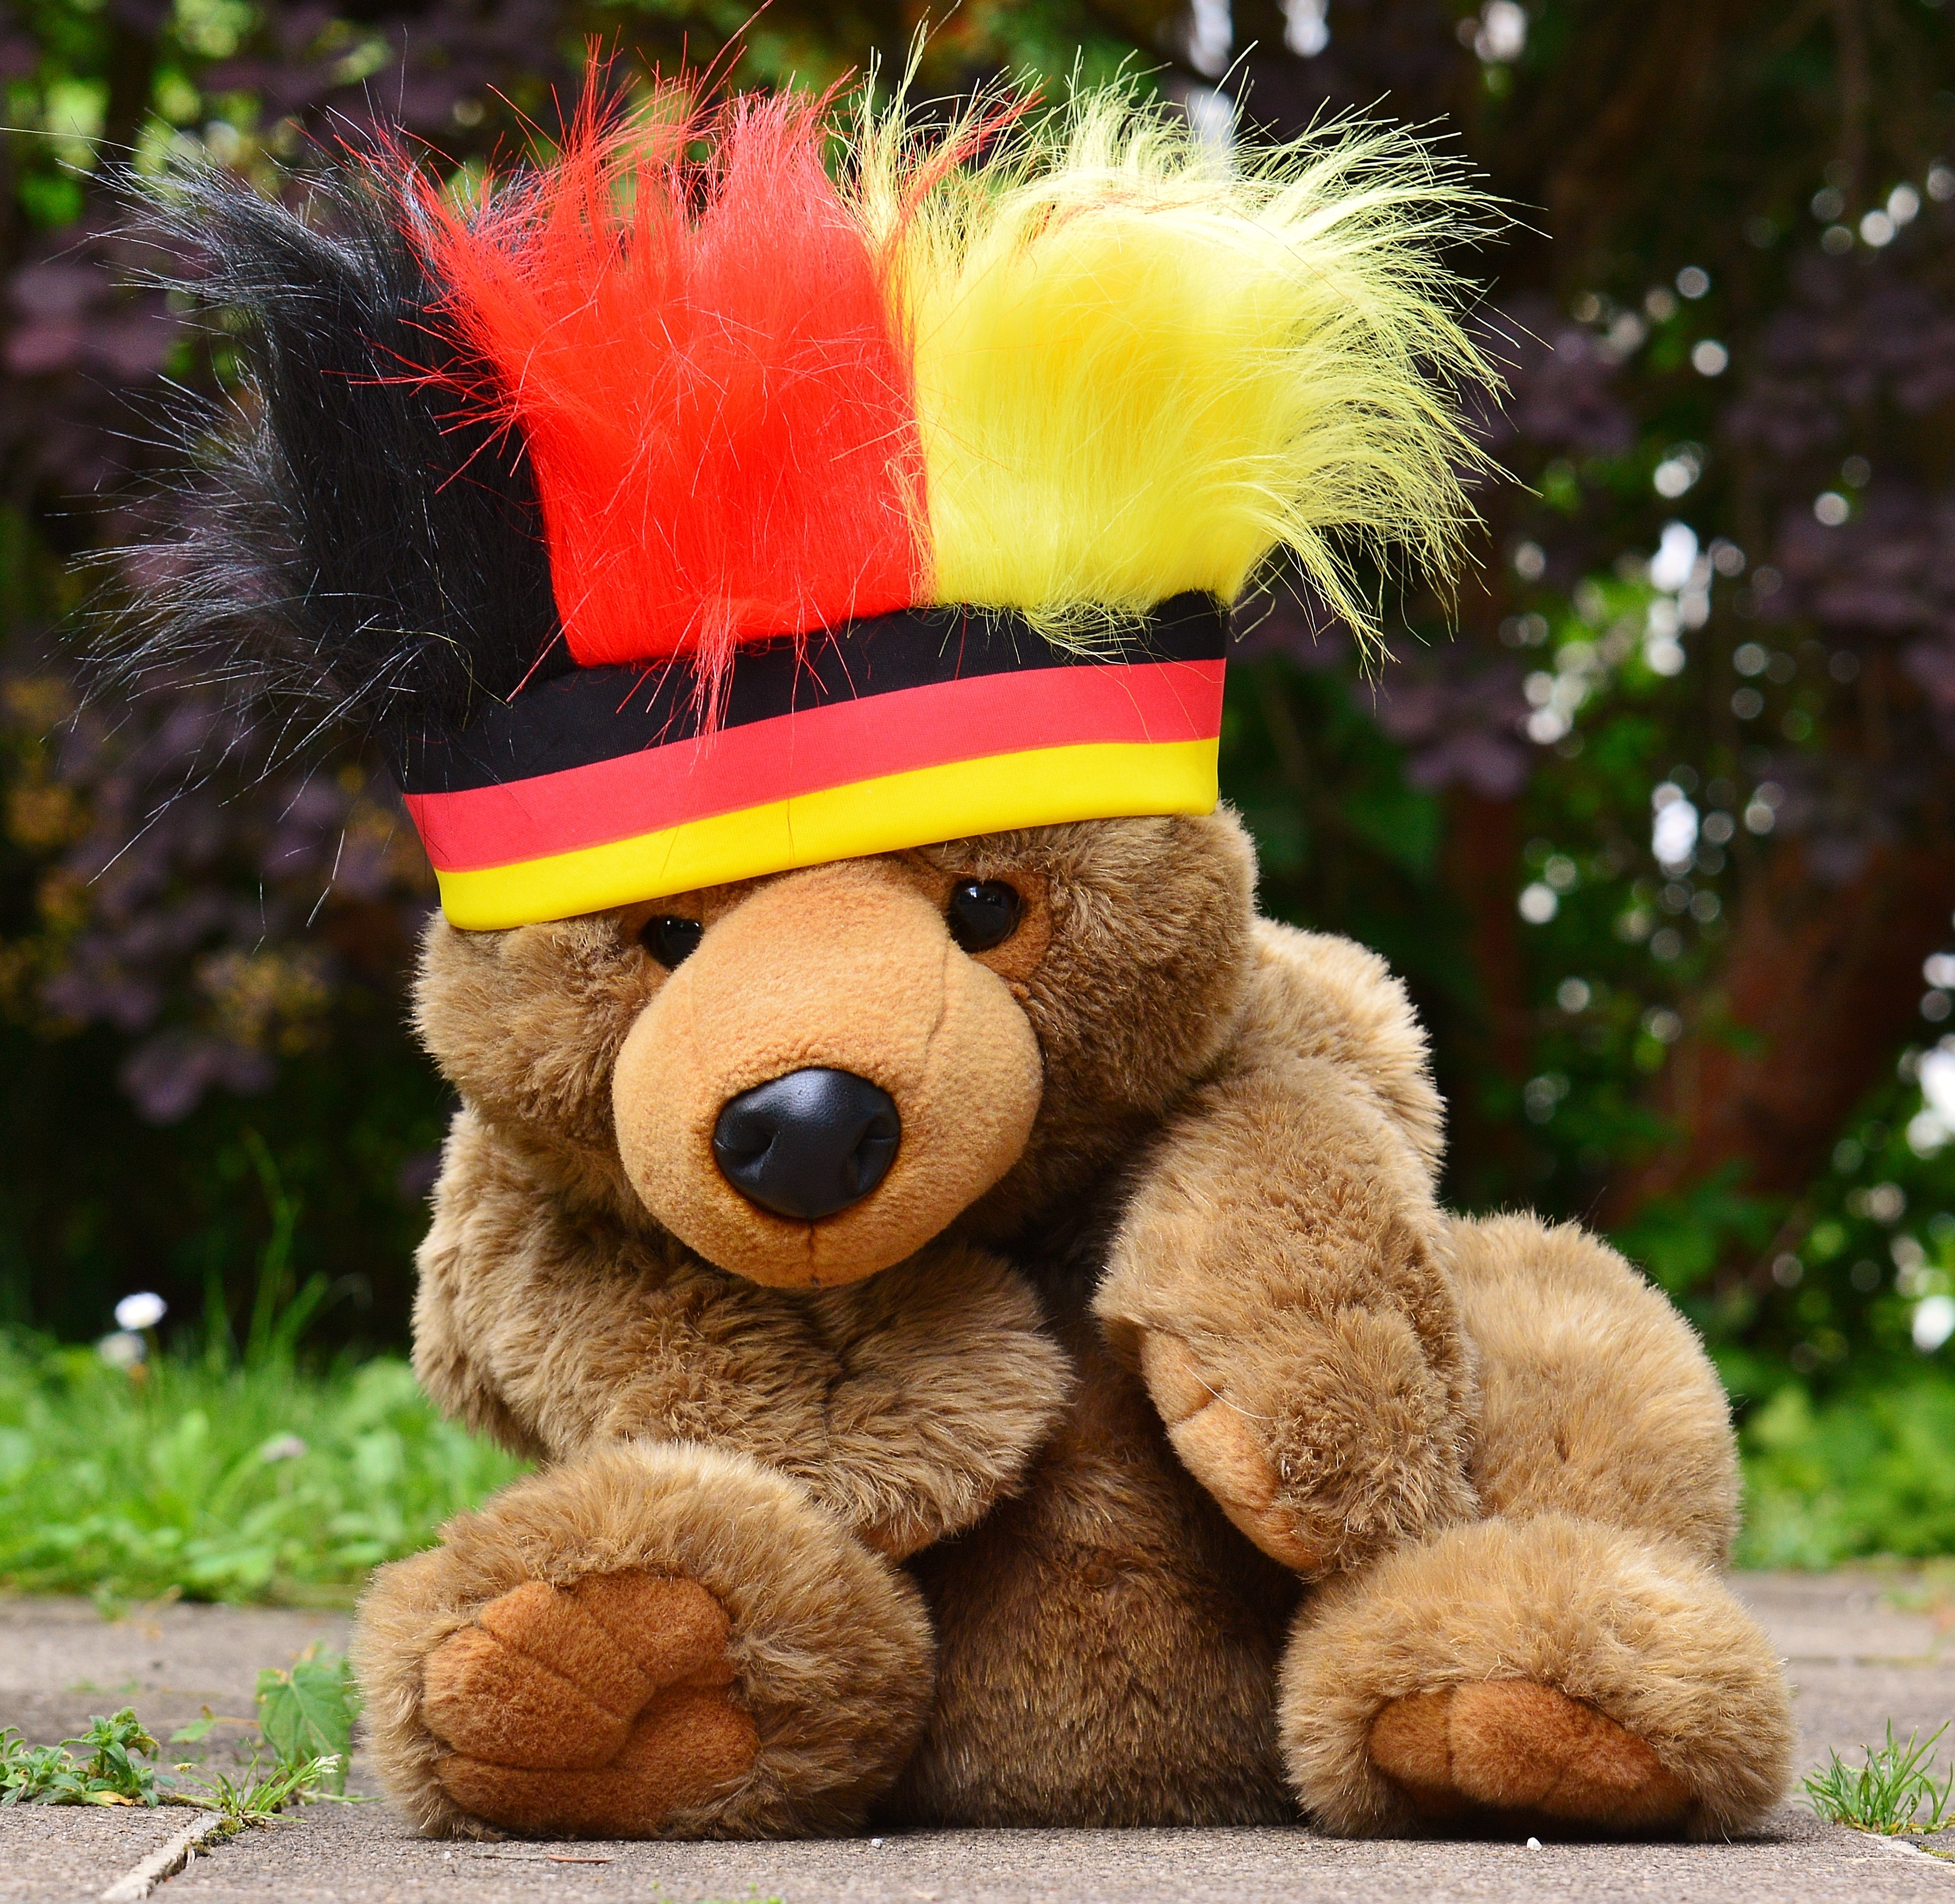
hair, sport, play, sweet, cute, france, football, toy, stadium, teddy bear, textile, 2016, competition, cap, em, funny, germany, plush, tournament, teddy, stuffed toy, world championship, european championship